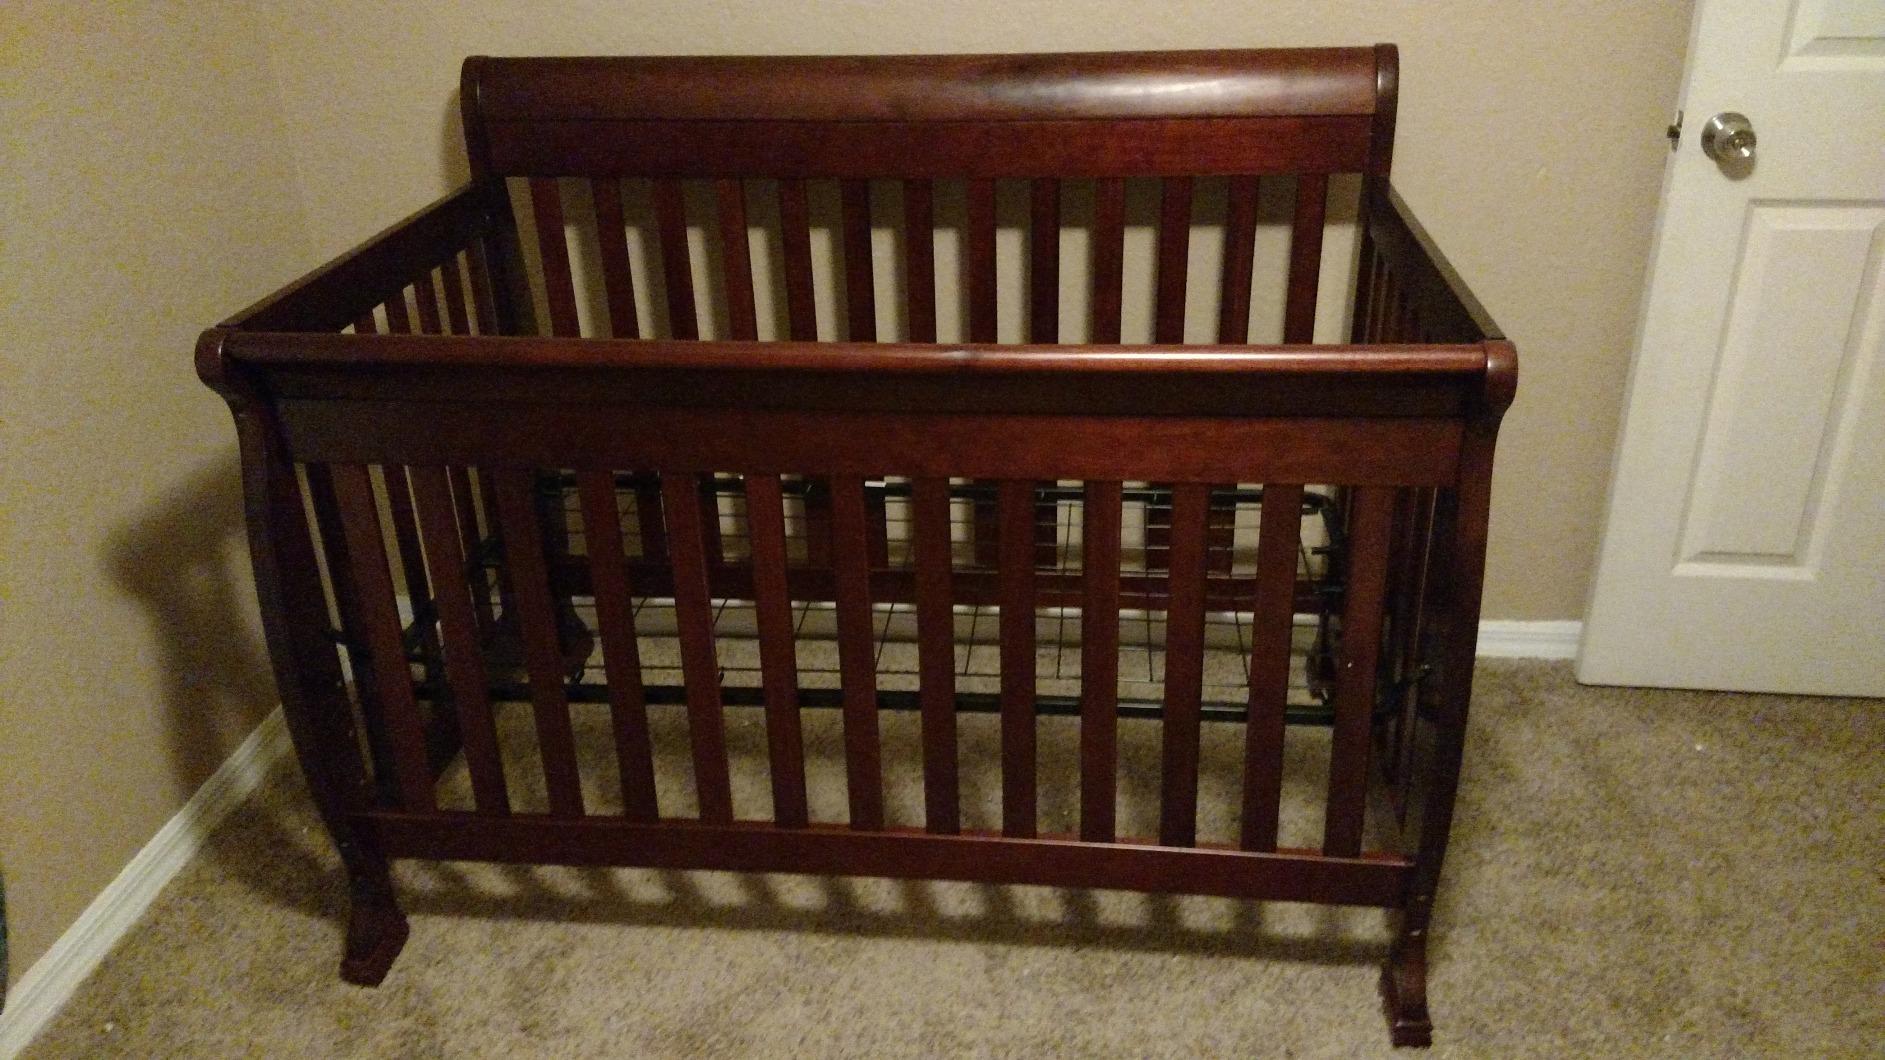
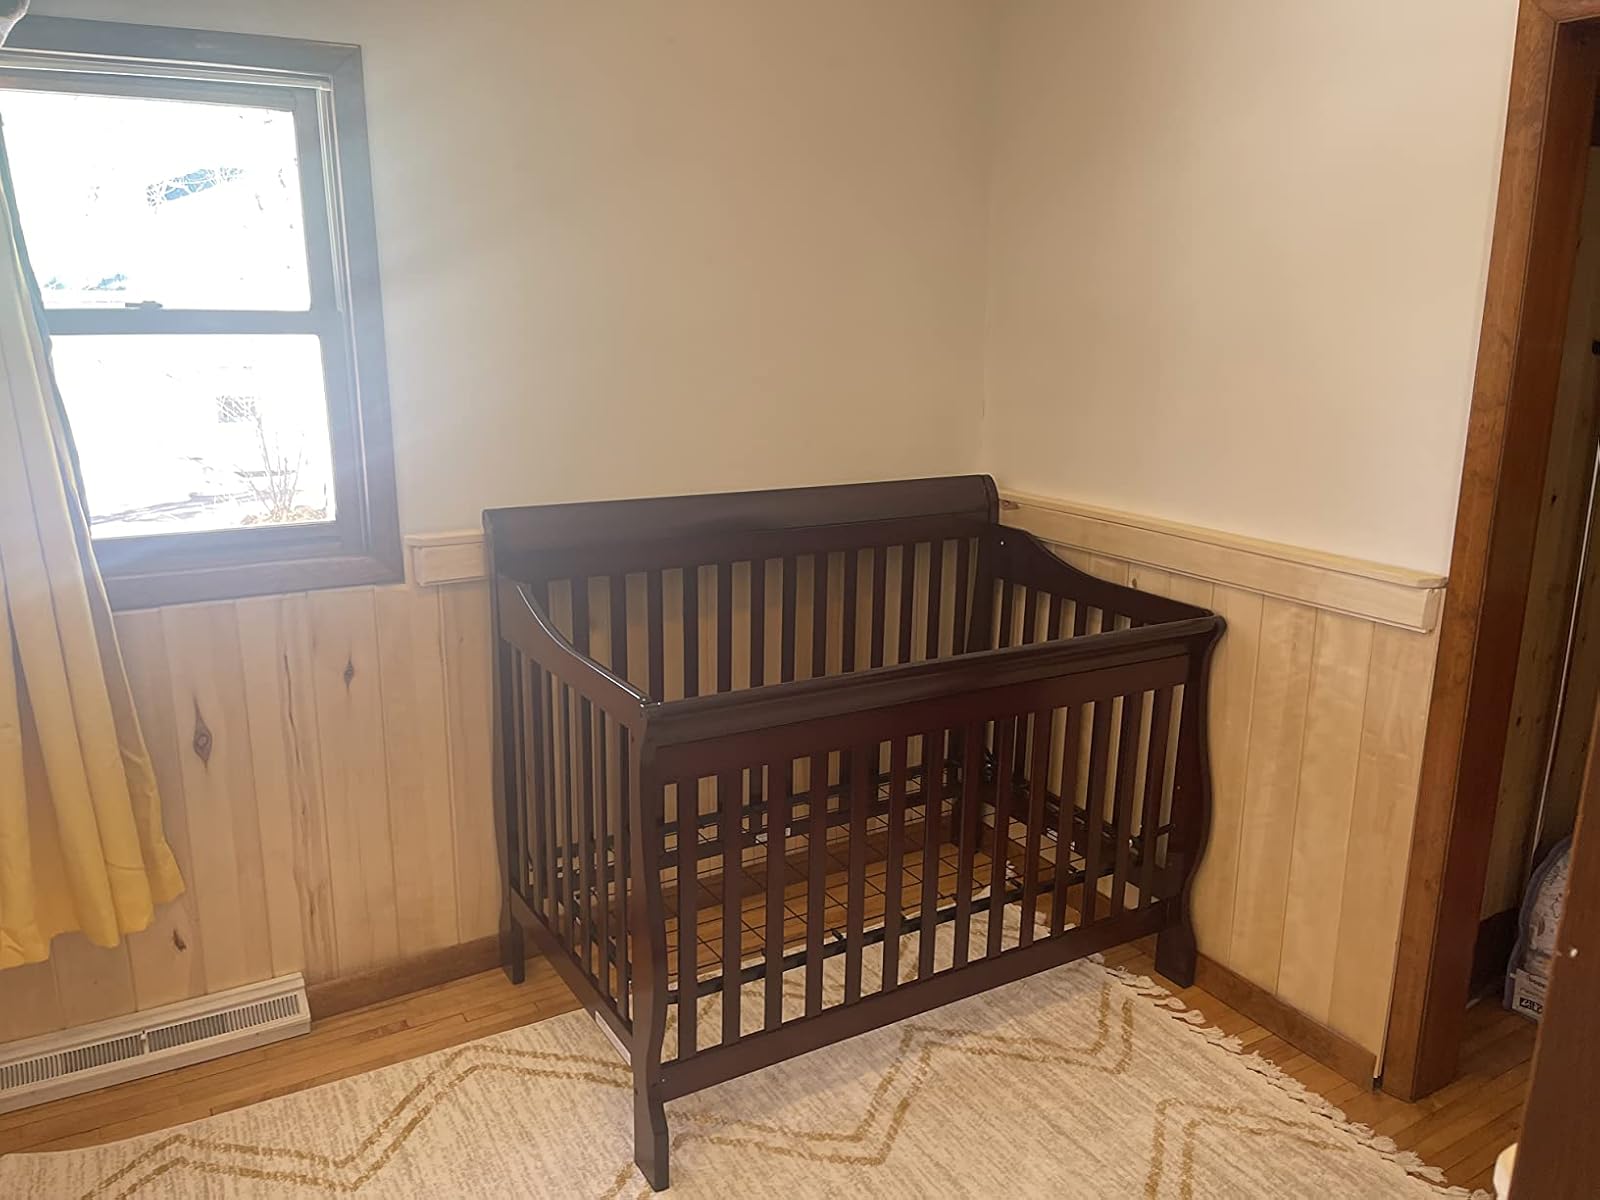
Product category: products_crib
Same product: no